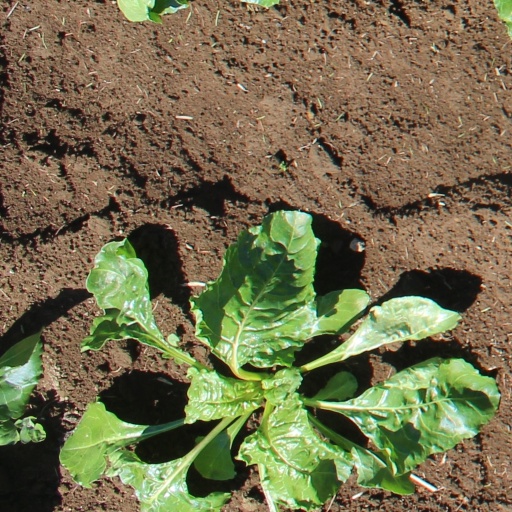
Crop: sugar beet